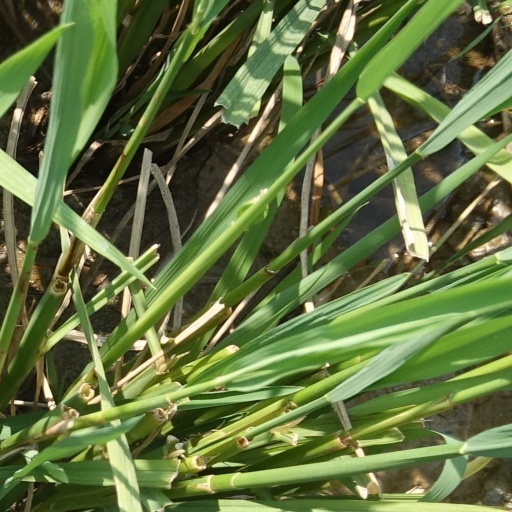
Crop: rice